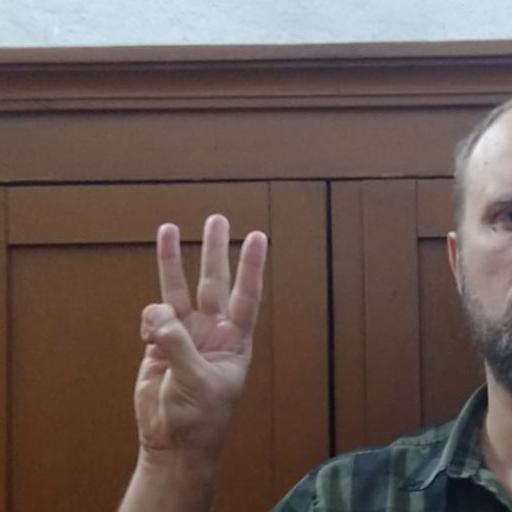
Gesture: three